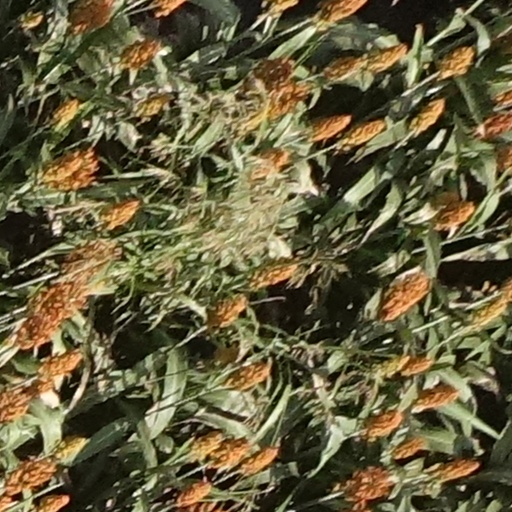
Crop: sorghum